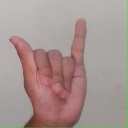
अक्षर: य